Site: brandenburg
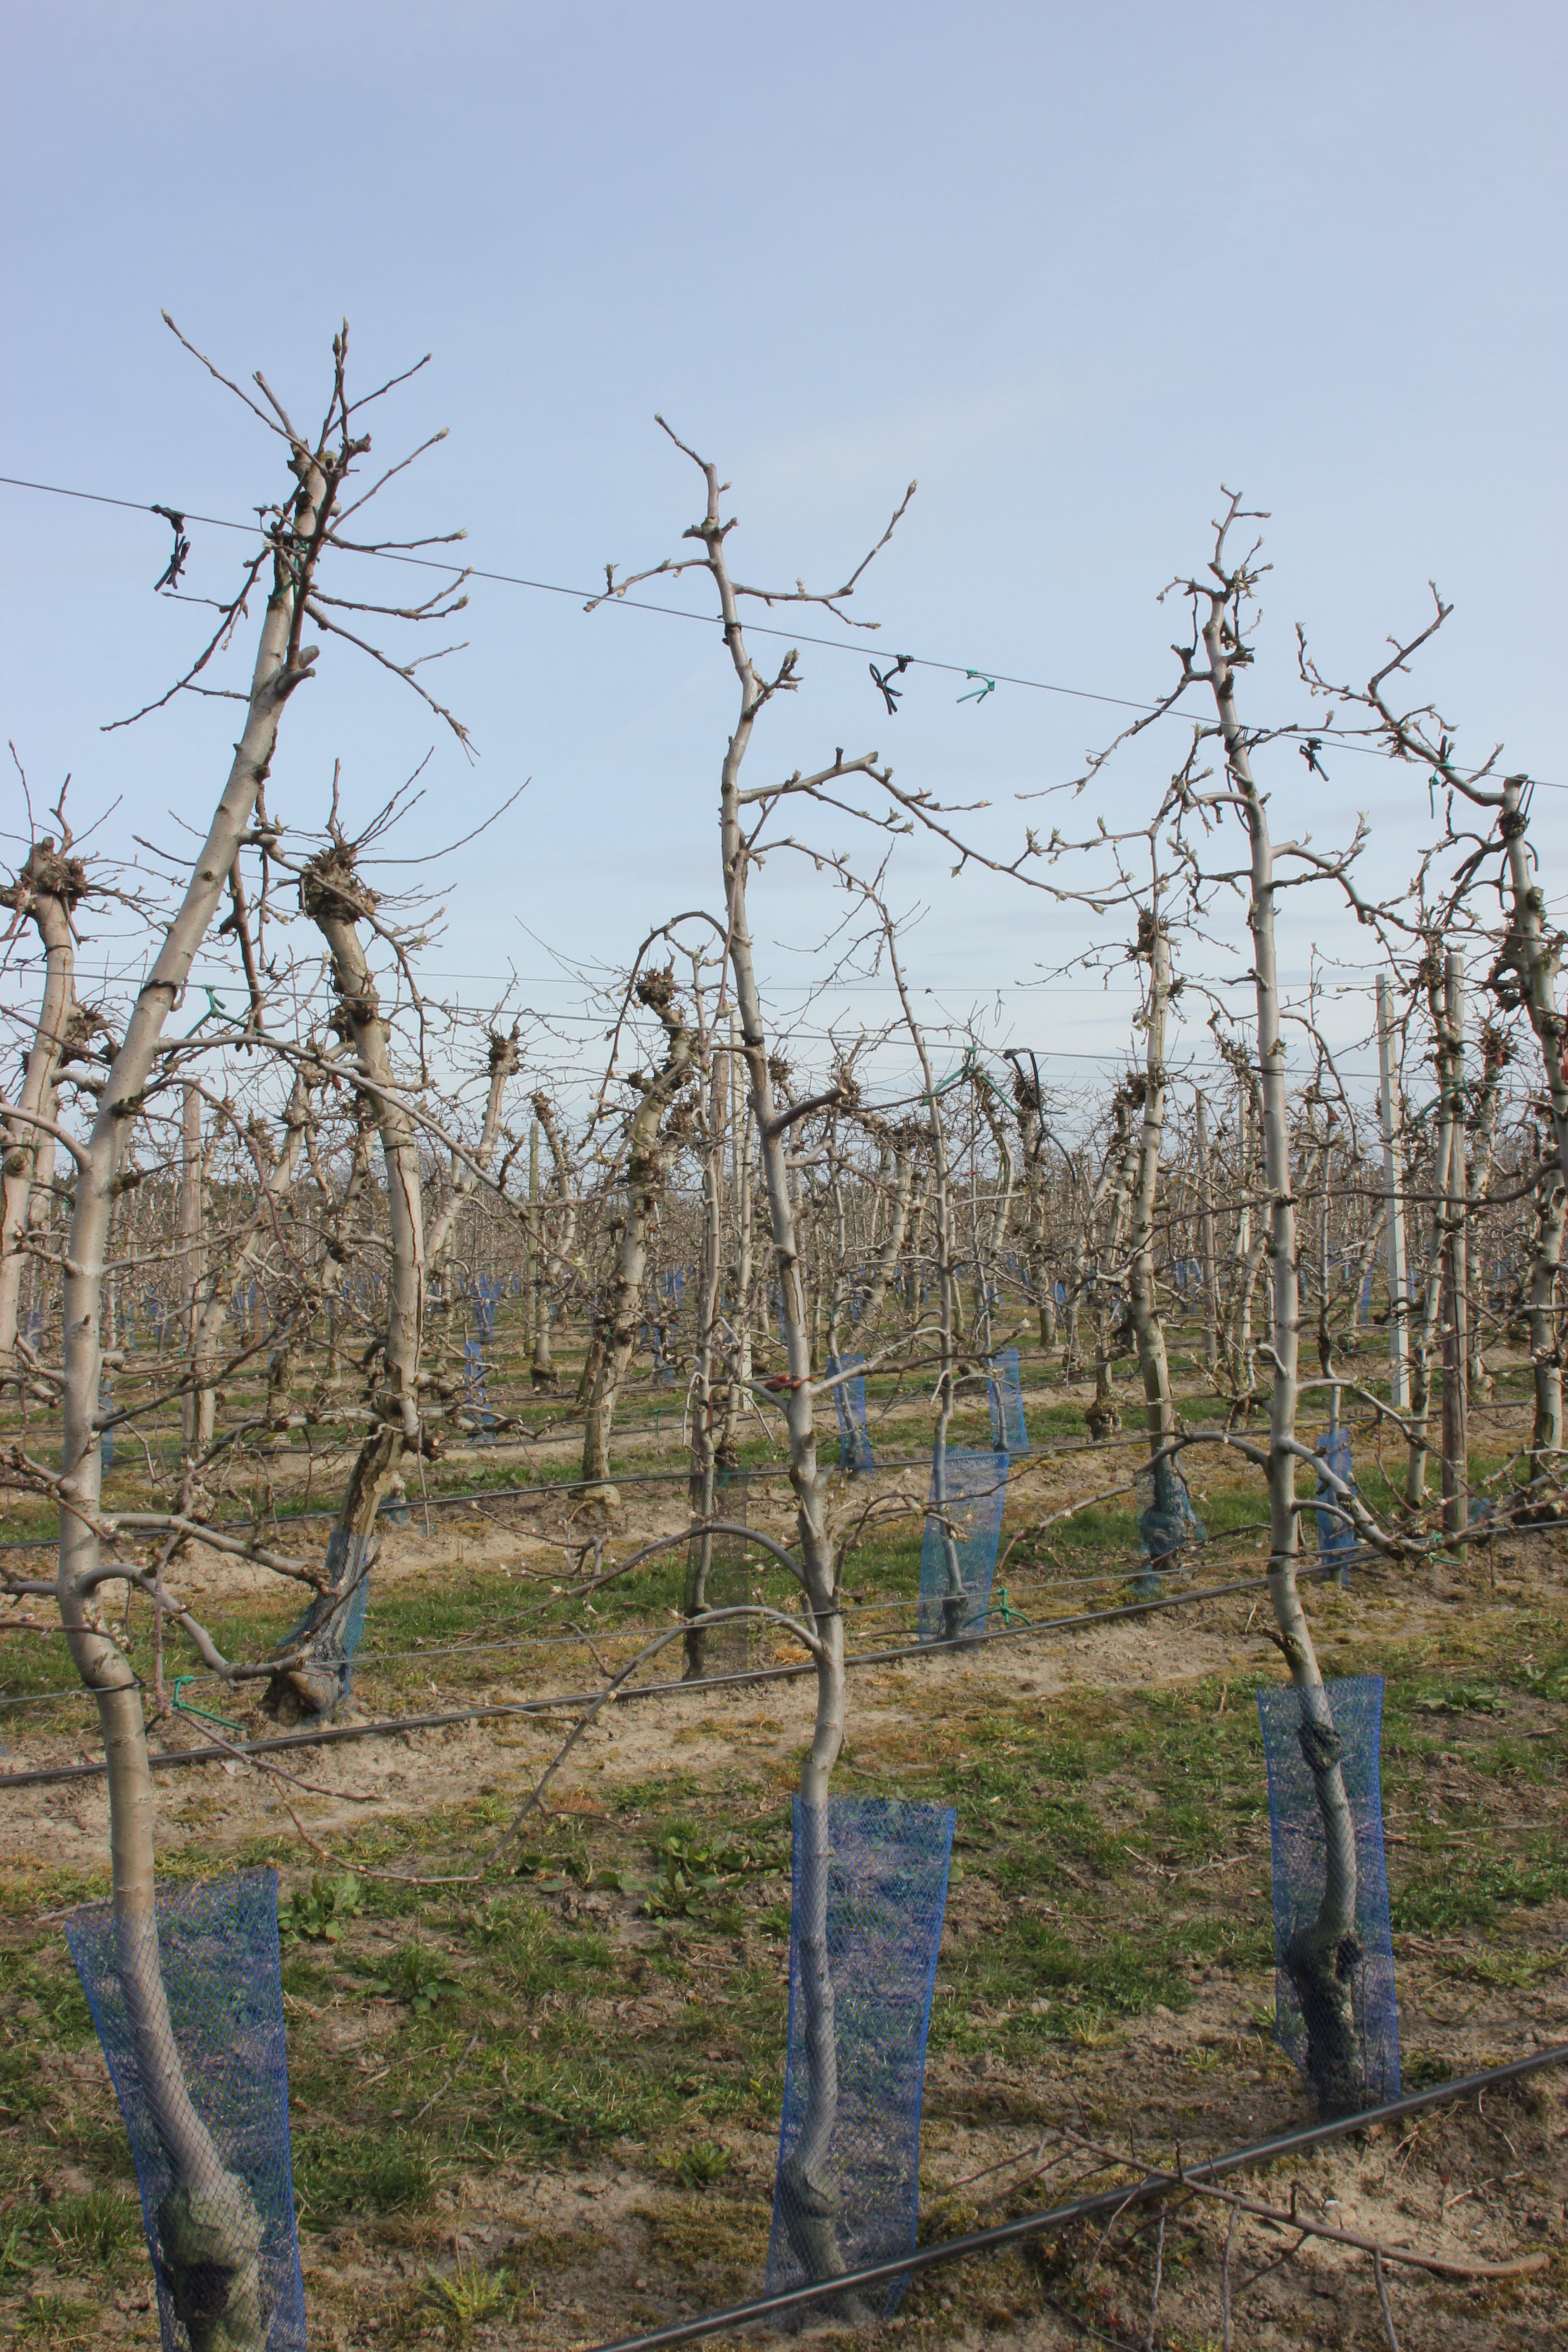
Growth stage (BBCH 54): Inflorescence emergence